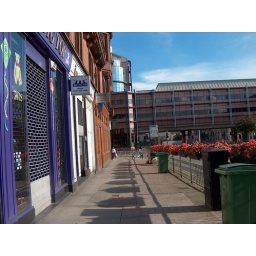
city council just put in the nice flower boxes with pretty salmon coloured flowers